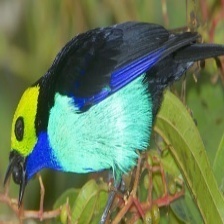
Species: PARADISE TANAGER
Scientific name: TANGARA CHILENSIS